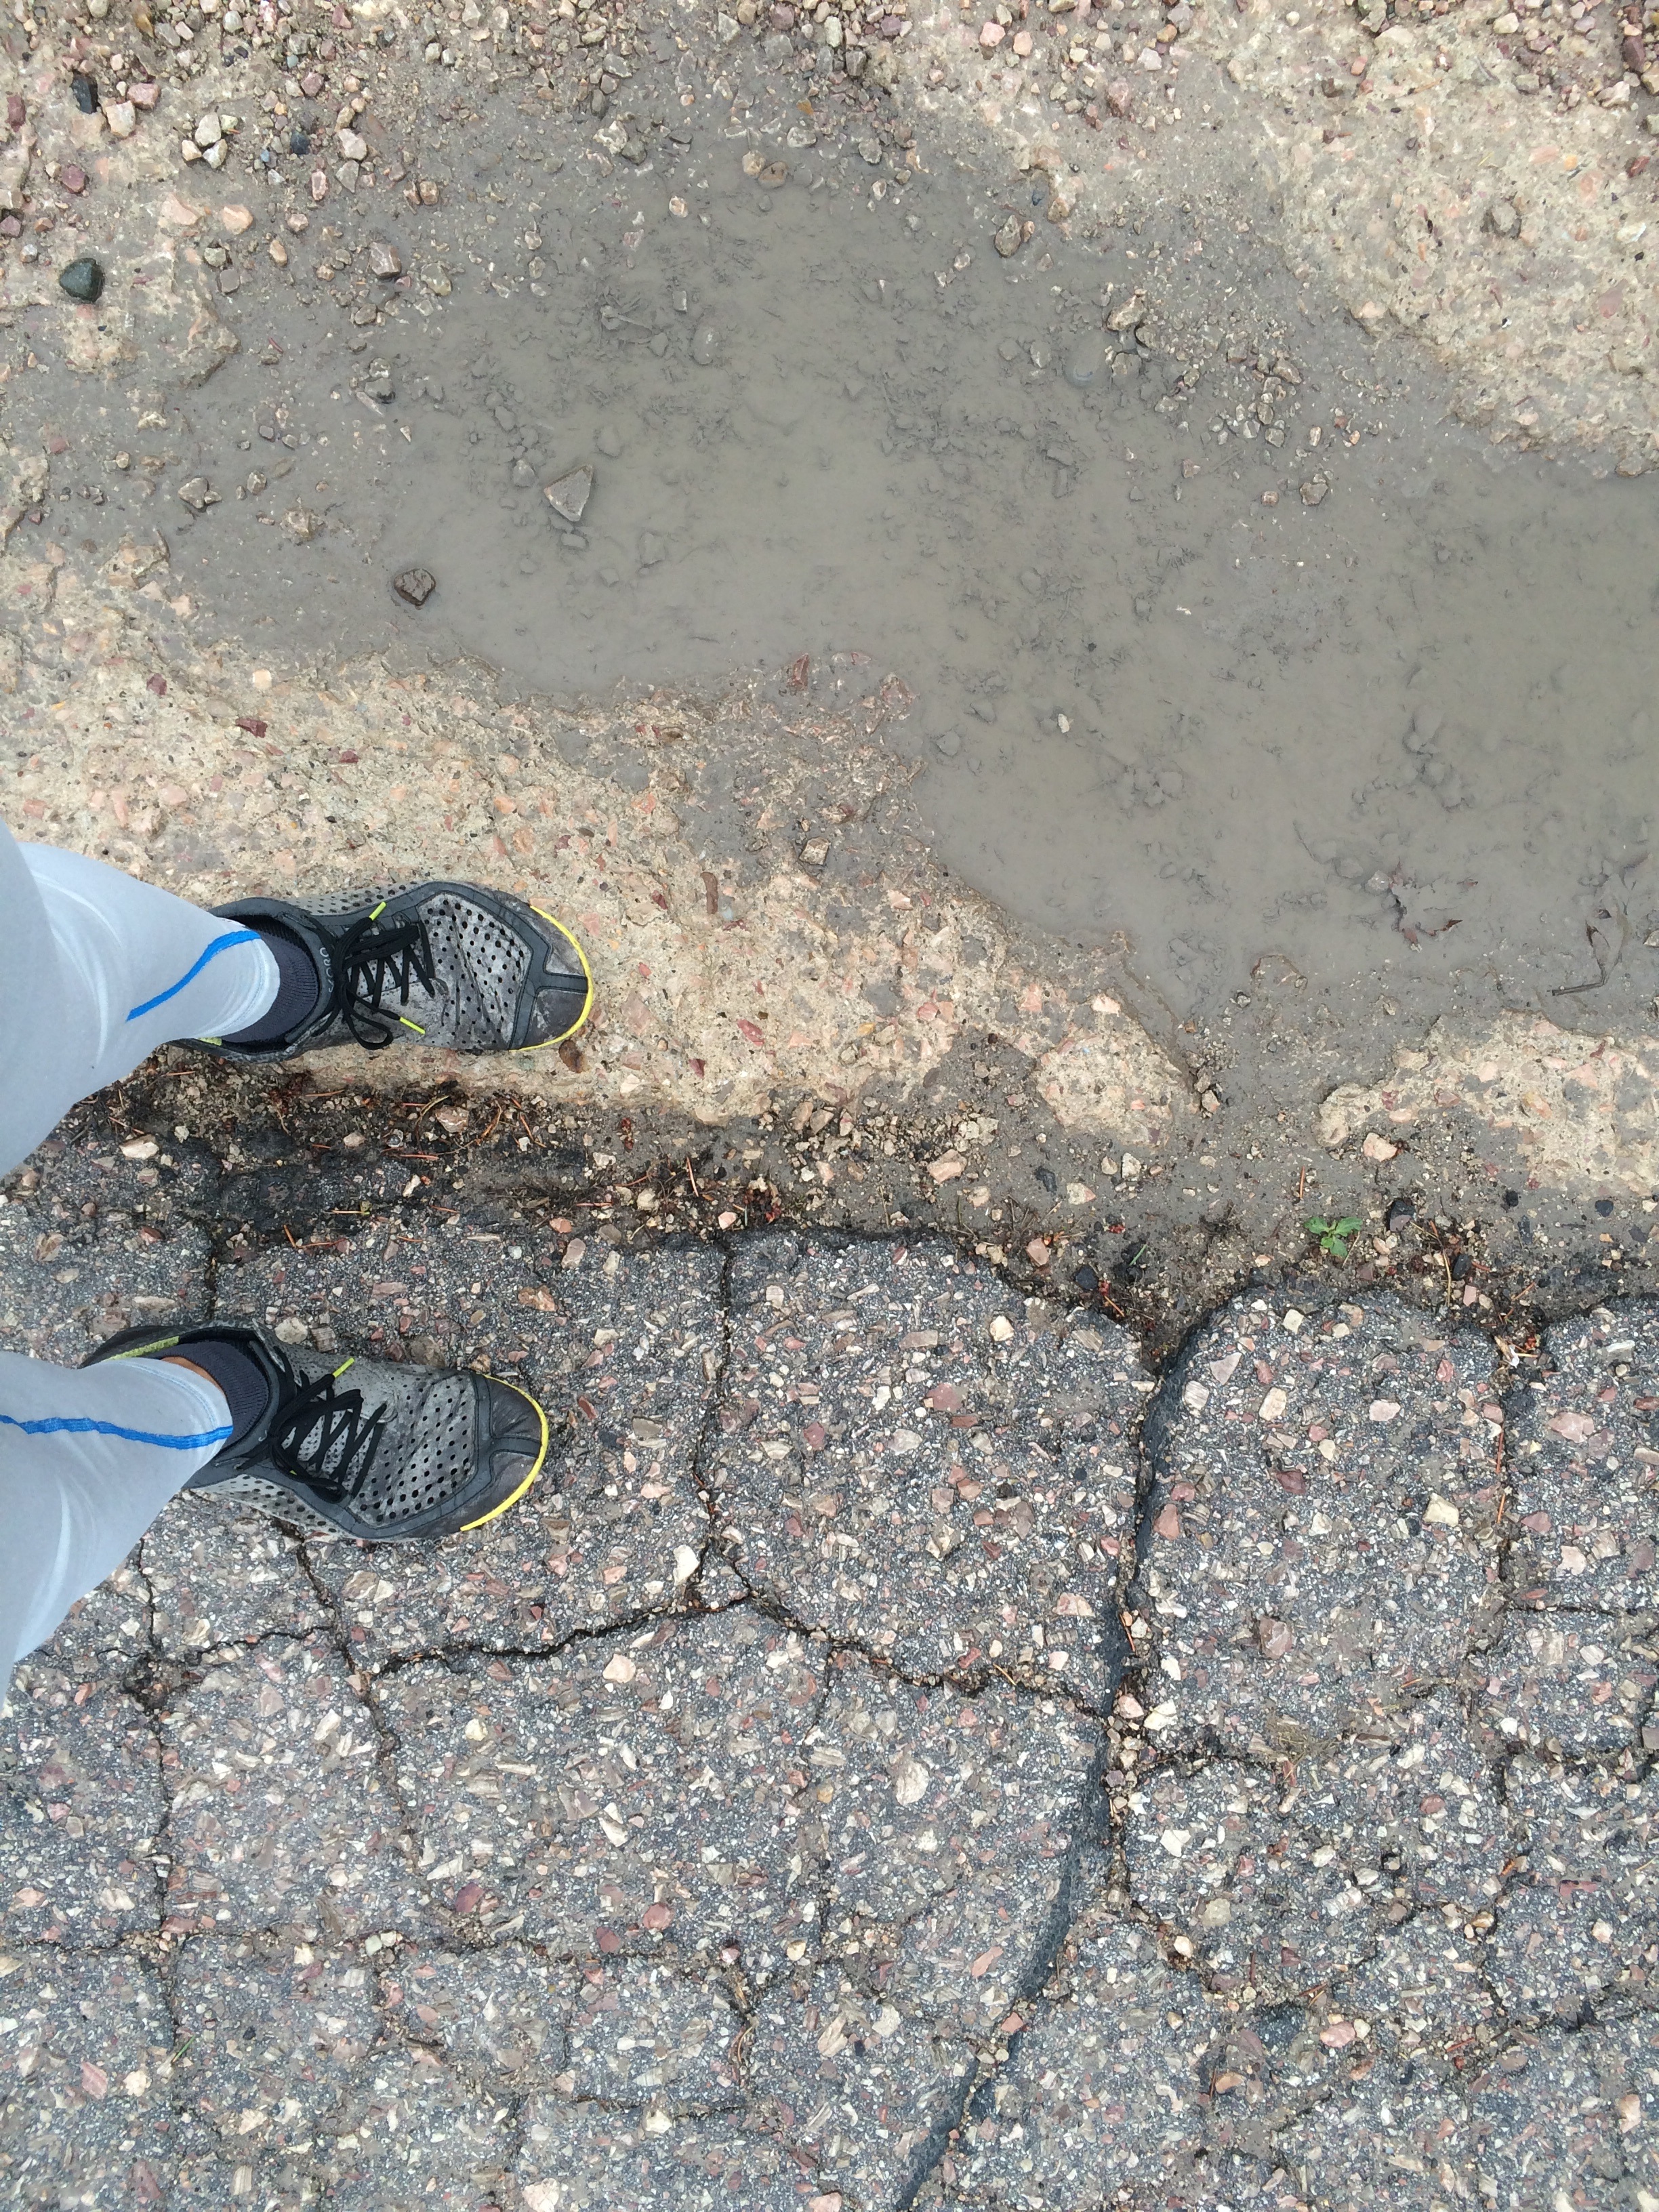
wildlife, soil, reptile, fauna, snake, scaled reptile